Farah Pahlavi

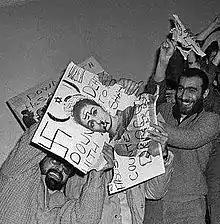
Poster with a picture of Shahbanu Farah defaced by anti-Pahlavi protesters close to the time of the 1979 Islamic Revolution in Iran

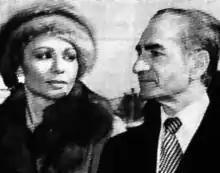
The Shah and the Shahbanu on 16 January 1979, shortly before leaving Iran due to the Islamic Revolution

Aside from building a collection of historic Iranian artifacts, Farah also expressed interest in acquiring contemporary Western and Iranian art. To this end, she put her significant patronage behind the Tehran Museum of Contemporary Art.